Shire Hall, Cambridge

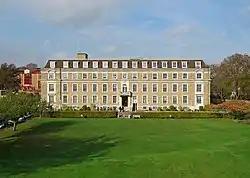
Shire Hall

Shire Hall is a former municipal building in Castle Hill in Cambridge, Cambridgeshire, England. It was the headquarters of Cambridgeshire County Council from 1932 until 2021, when the council moved to New Shire Hall at Alconbury Weald, some 23 miles from Cambridge.